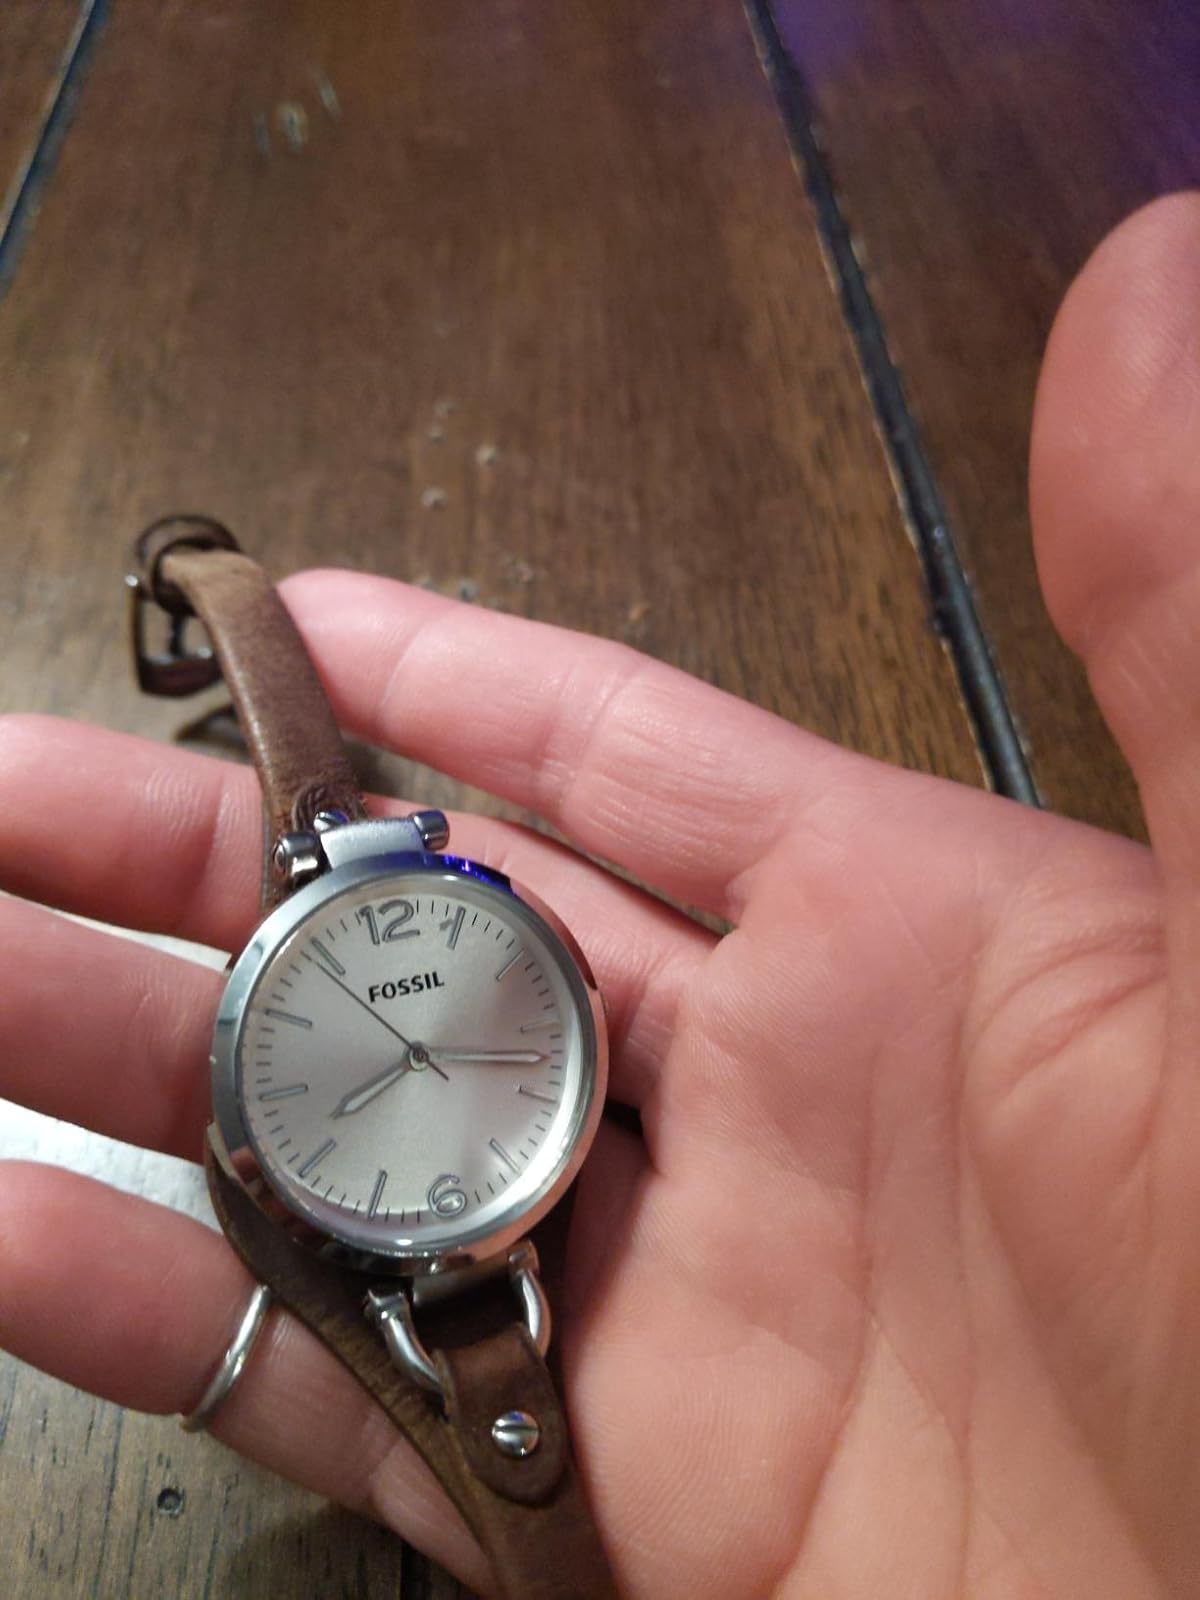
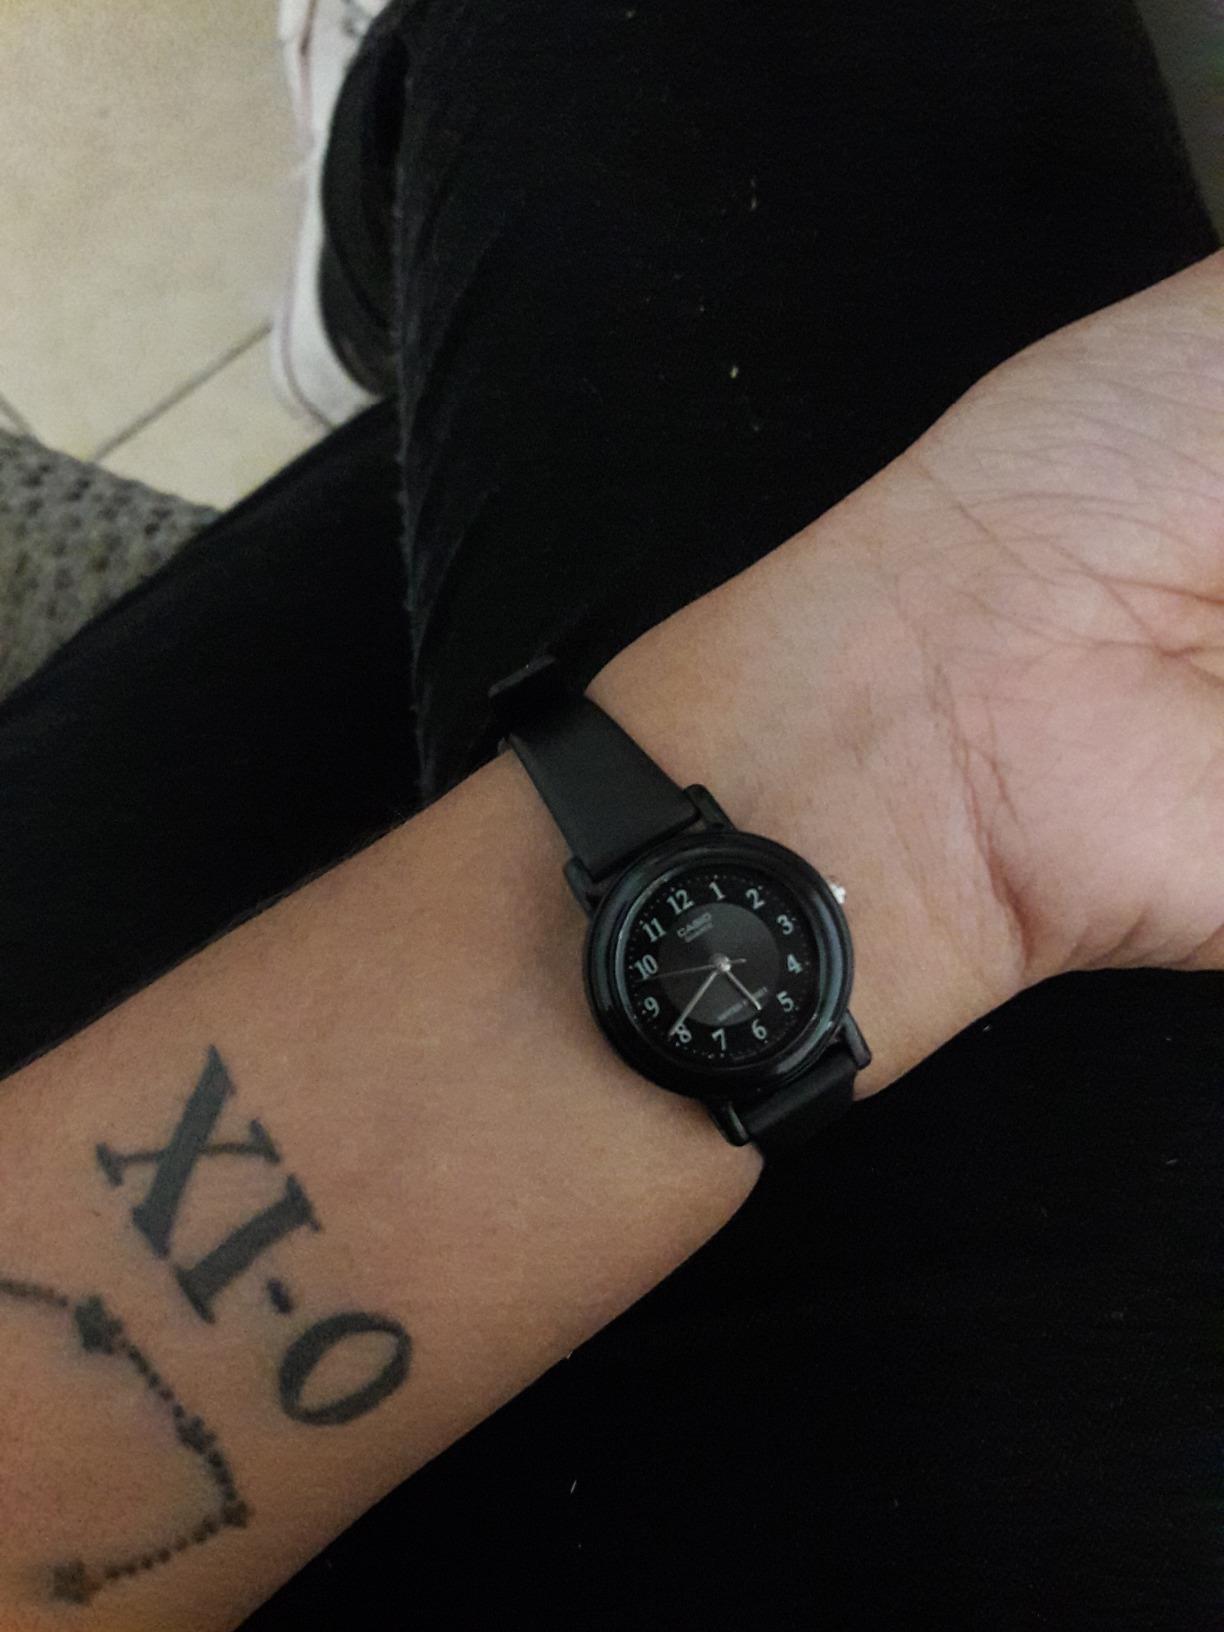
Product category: accessories_watch
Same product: no